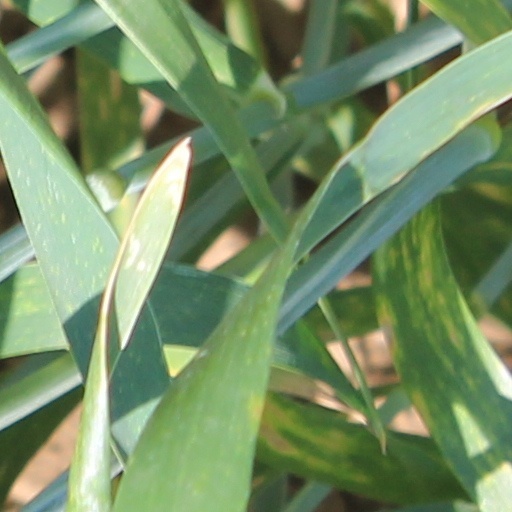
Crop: wheat